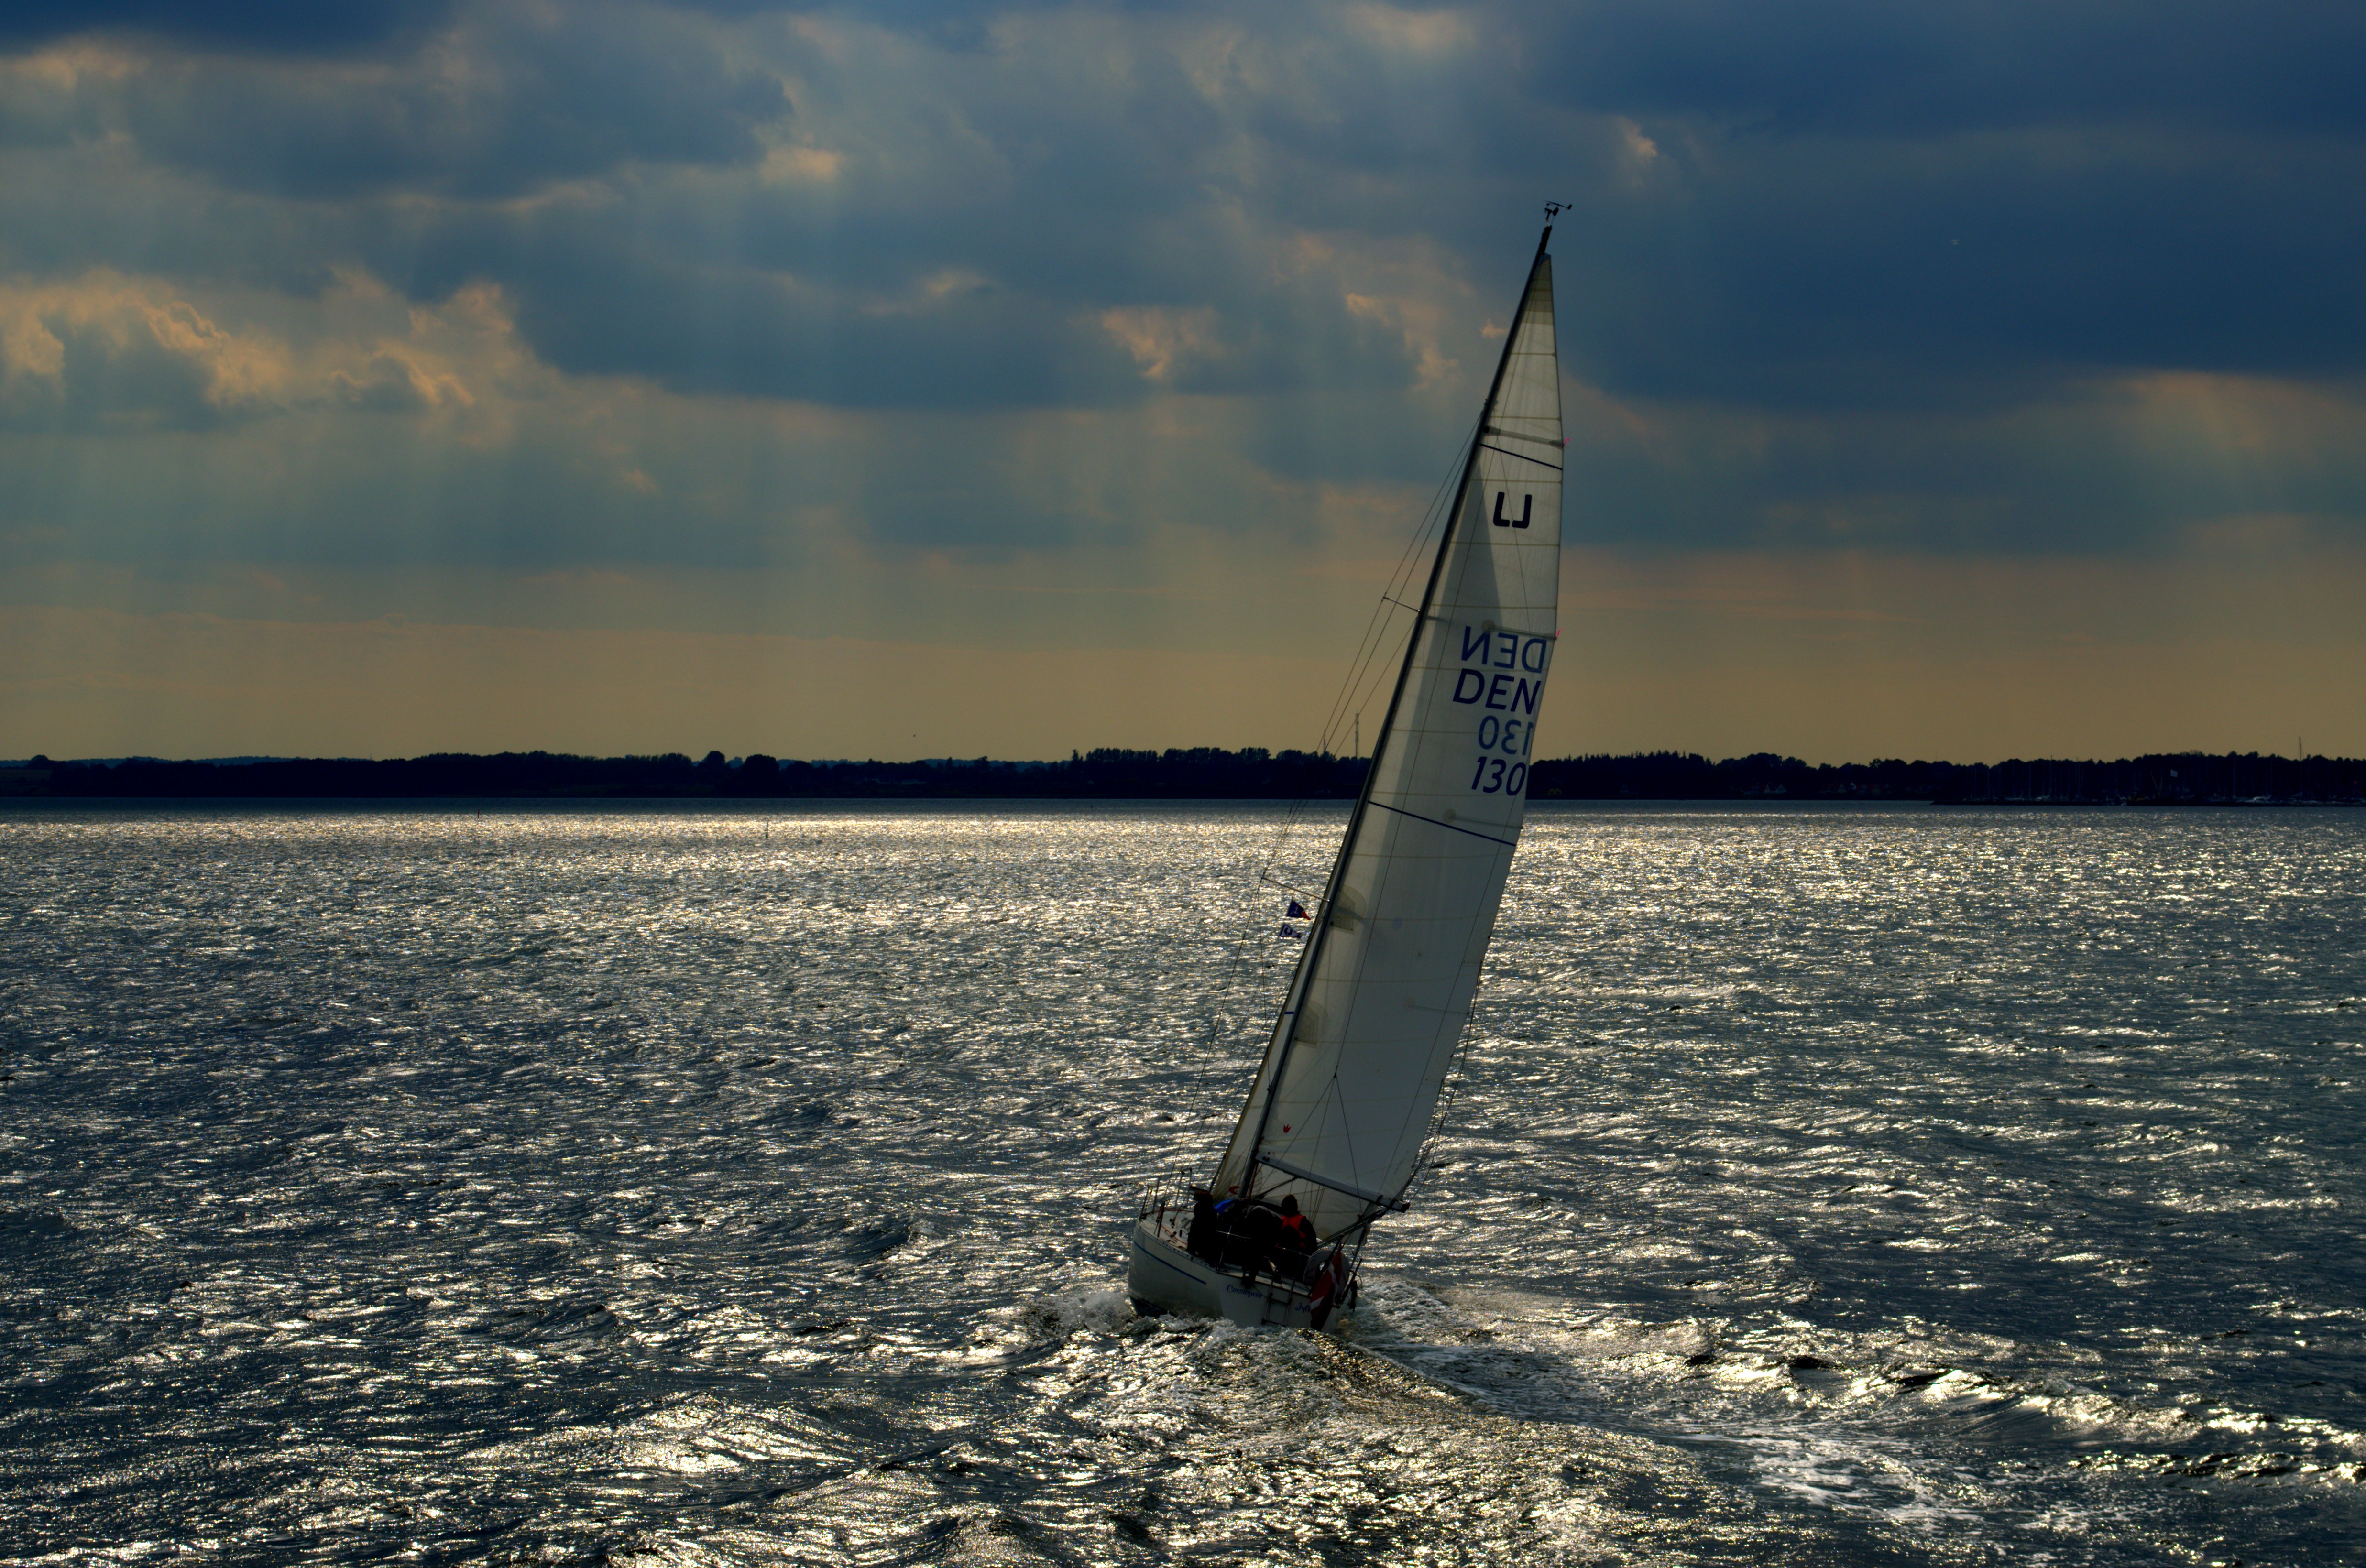
sea, water, ocean, horizon, cloud, sky, sunset, boat, lake, wind, ship, vehicle, mast, sailing, port, leisure, sailboat, boats, sail, watercraft, mood, sailing boat, abendstimmung, regatta, sailing ship, water sports, baltic sea